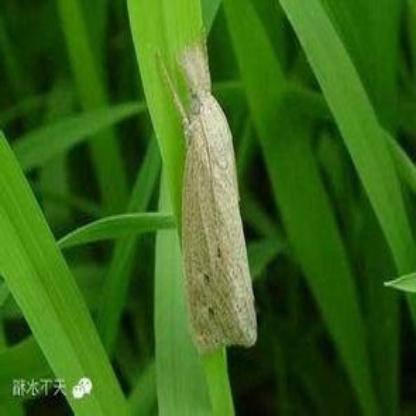
Nhãn: Sâu đục thân (Sọc nâu )( Chilo suppressalis )